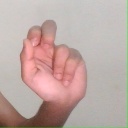
अक्षर: ढ